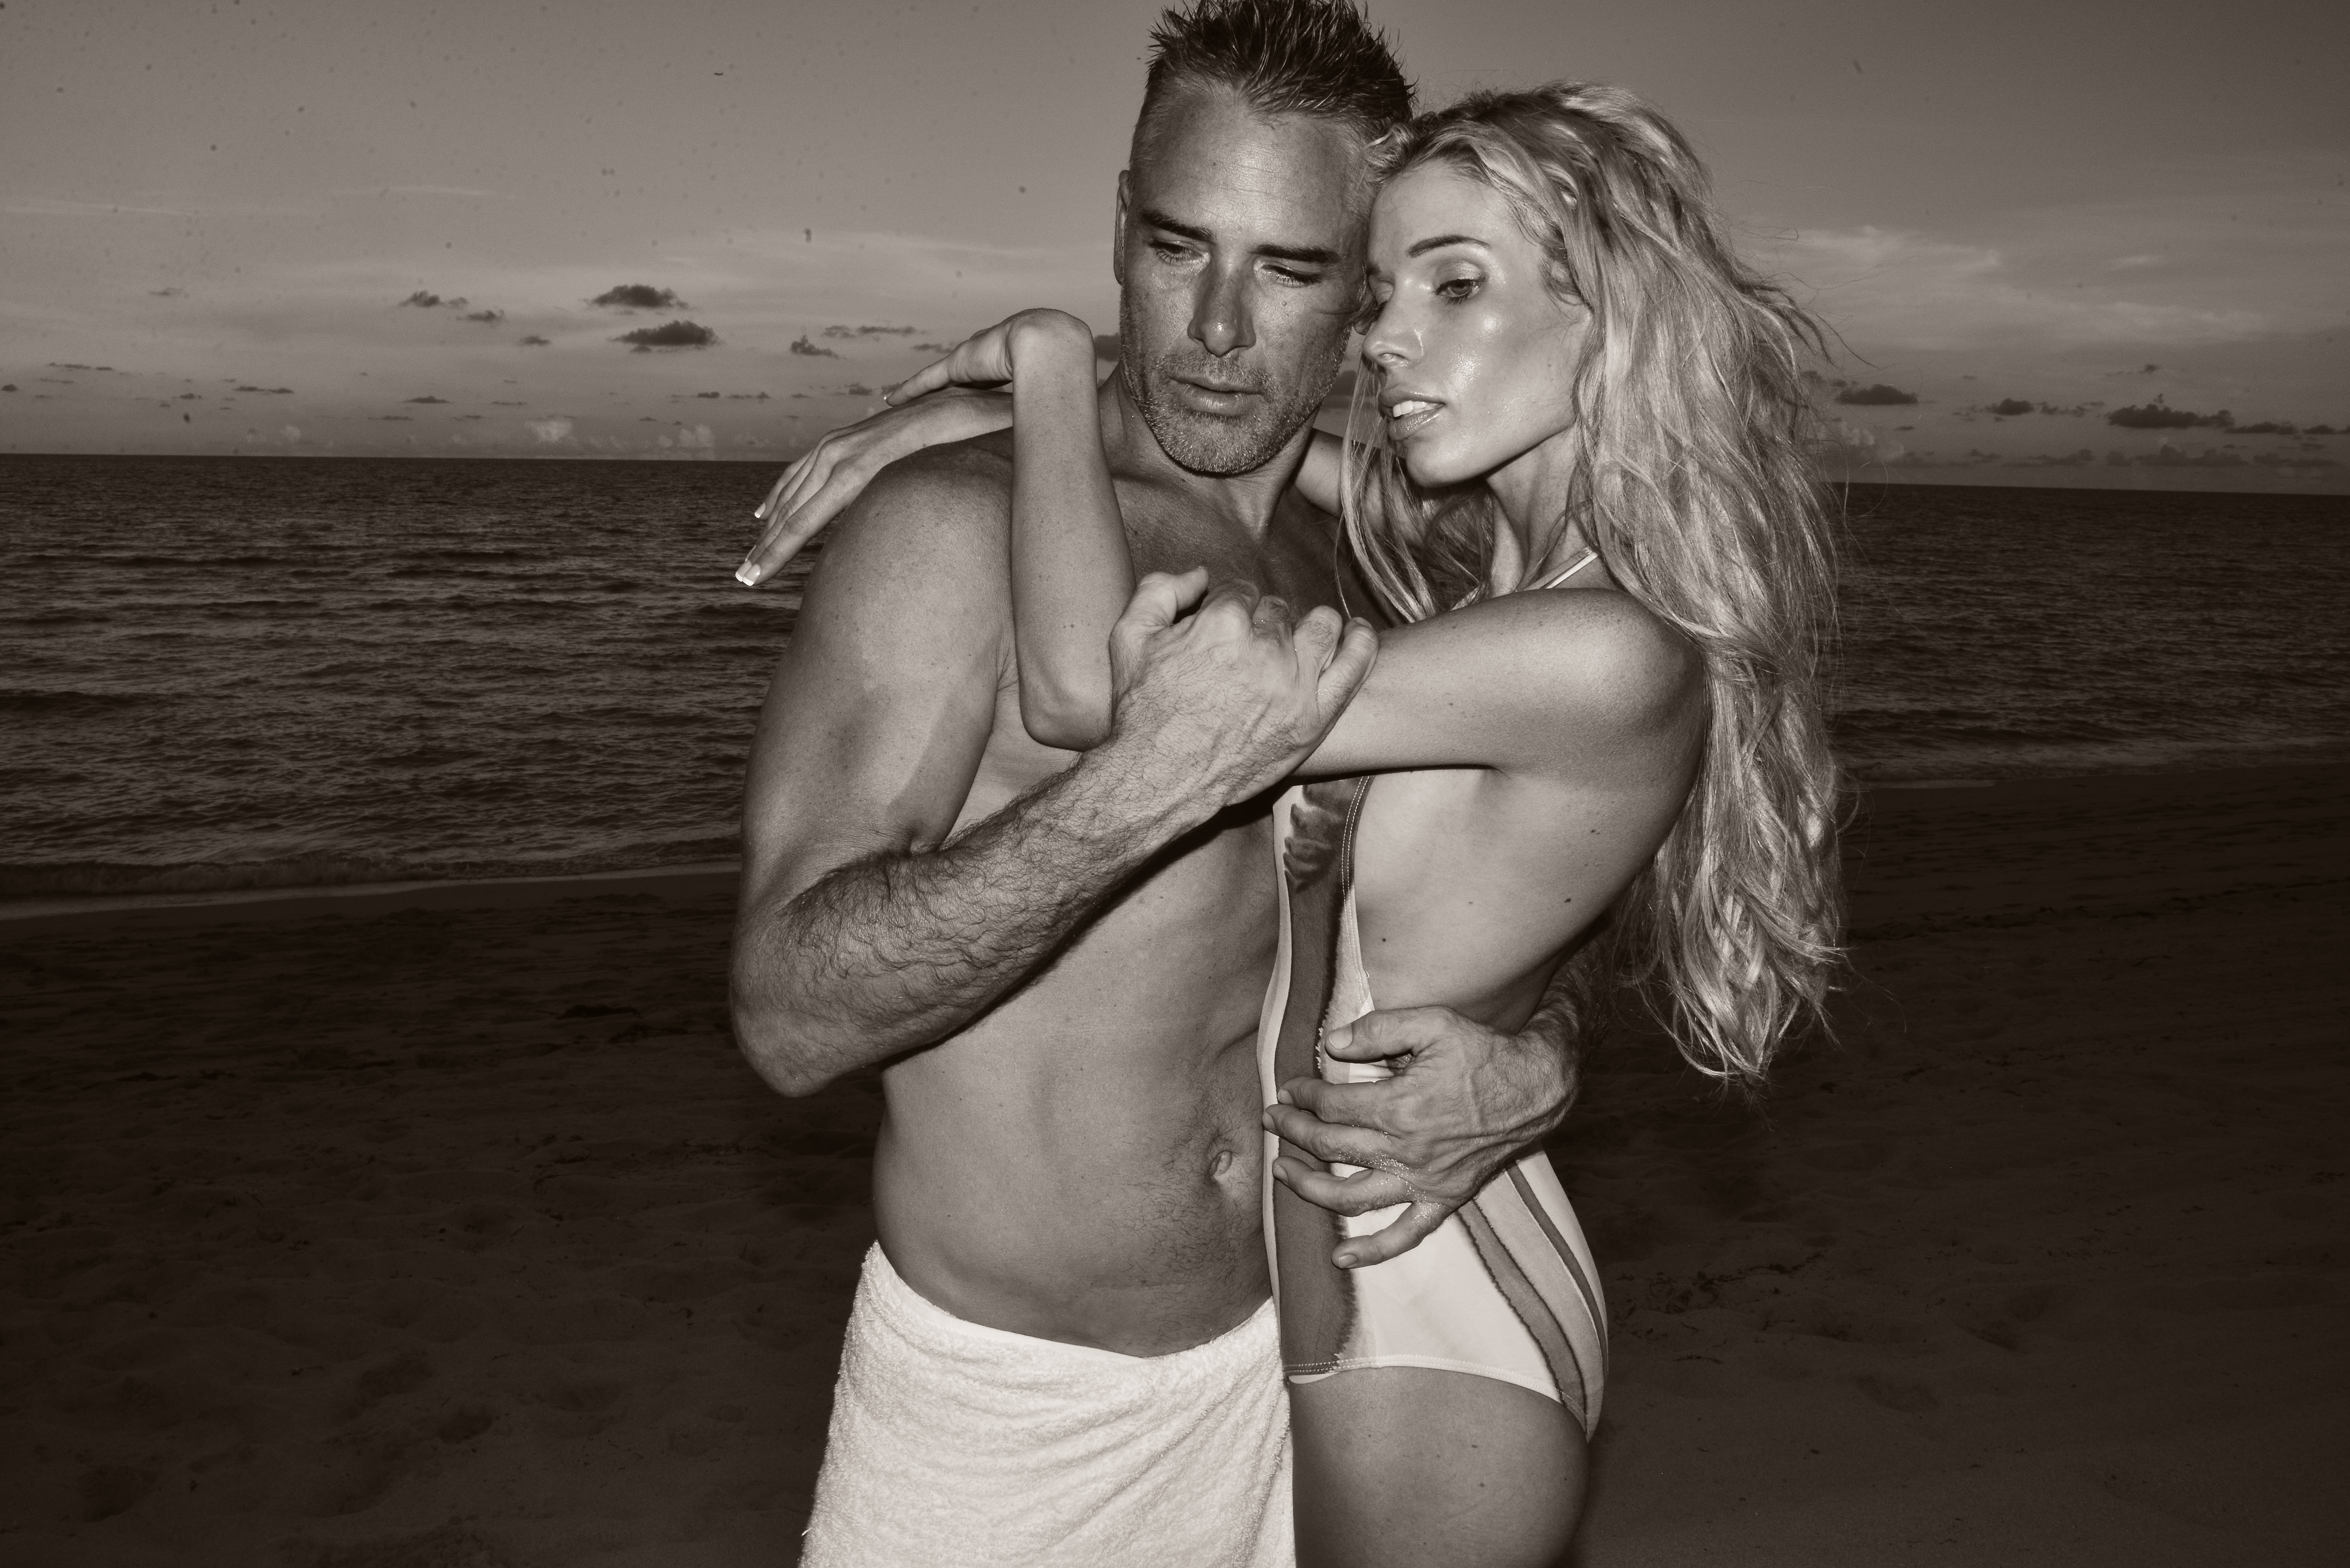
hand, man, beach, sea, sand, ocean, person, black and white, people, sky, woman, sunset, photography, vacation, male, love, model, young, couple, romance, romantic, two, black, monochrome, together, muscle, outdoors, happy, photograph, beauty, lovers, image, emotion, adult, interaction, photo shoot, beach couple, monochrome photography, couple beach, human positions, art model